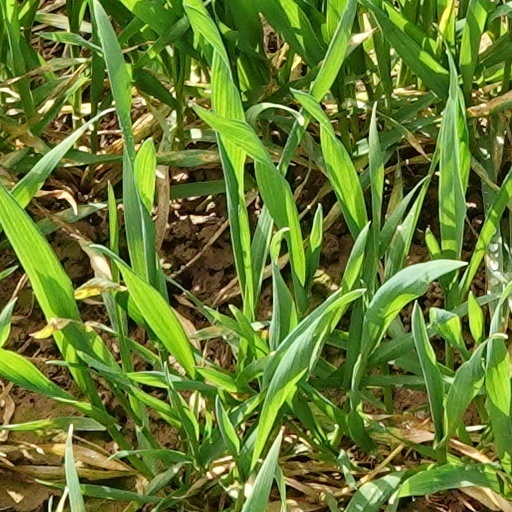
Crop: wheat